Nancy Wilson (jazz singer)

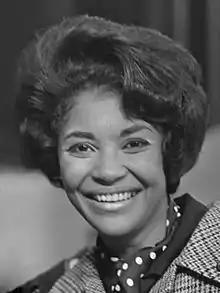
Wilson in 1968

Nancy Sue Wilson (February 20, 1937 – December 13, 2018) was an American singer whose career spanned over five decades, from the mid-1950s until her retirement in the early 2010s. She was especially notable for her single "(You Don't Know) How Glad I Am" and her version of the standard "Guess Who I Saw Today". Wilson recorded more than 70 albums and won three Grammy Awards for her work. During her performing career, Wilson was labeled a singer of blues, jazz, R&B, pop, and soul; a "consummate actress"; and "the complete entertainer". The title she preferred, however, was "song stylist". She received many nicknames including "Sweet Nancy", "The Baby", "Fancy Miss Nancy" and "The Girl With the Honey-Coated Voice".